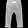
Label: Trouser